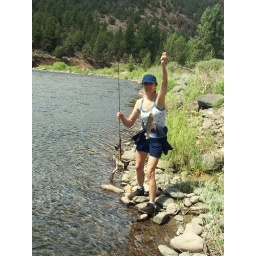
river near lake tahoe, fishing